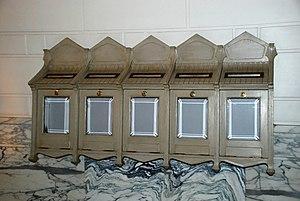
Belgique - Bruxelles - Hôtel Gresham
L'hôtel Gresham est un intérieur aménagé en style Art nouveau par l'architecte Léon Govaerts pour abriter le siège de la Gresham Life Assurance Society Limited au sein de l'Hôtel des Brasseurs, un bâtiment de style néo-classique situé au numéro 3 de la place Royale à Bruxelles, en Belgique.